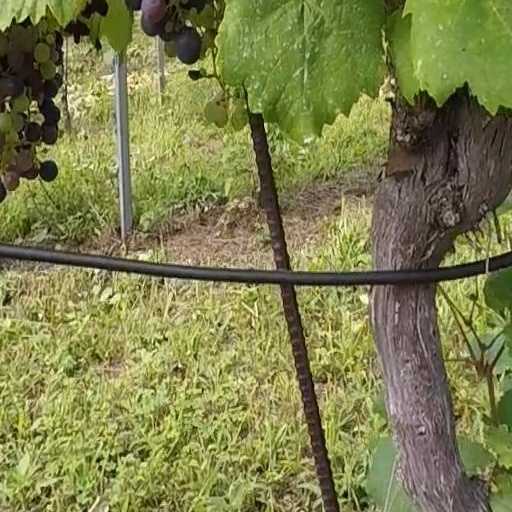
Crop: grape